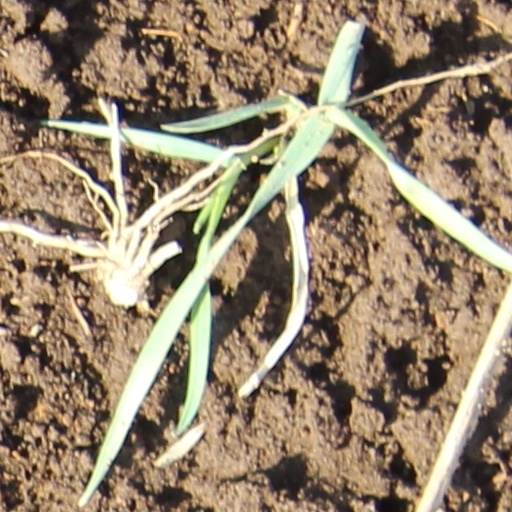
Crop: wheat